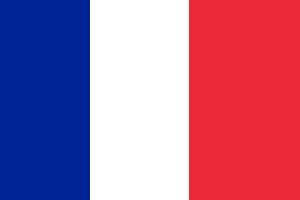
Le pavillon de la France est utilisé par la Marine française. Il fut conçu dans sa forme actuelle en 1794, tout comme l'actuel drapeau de la France.